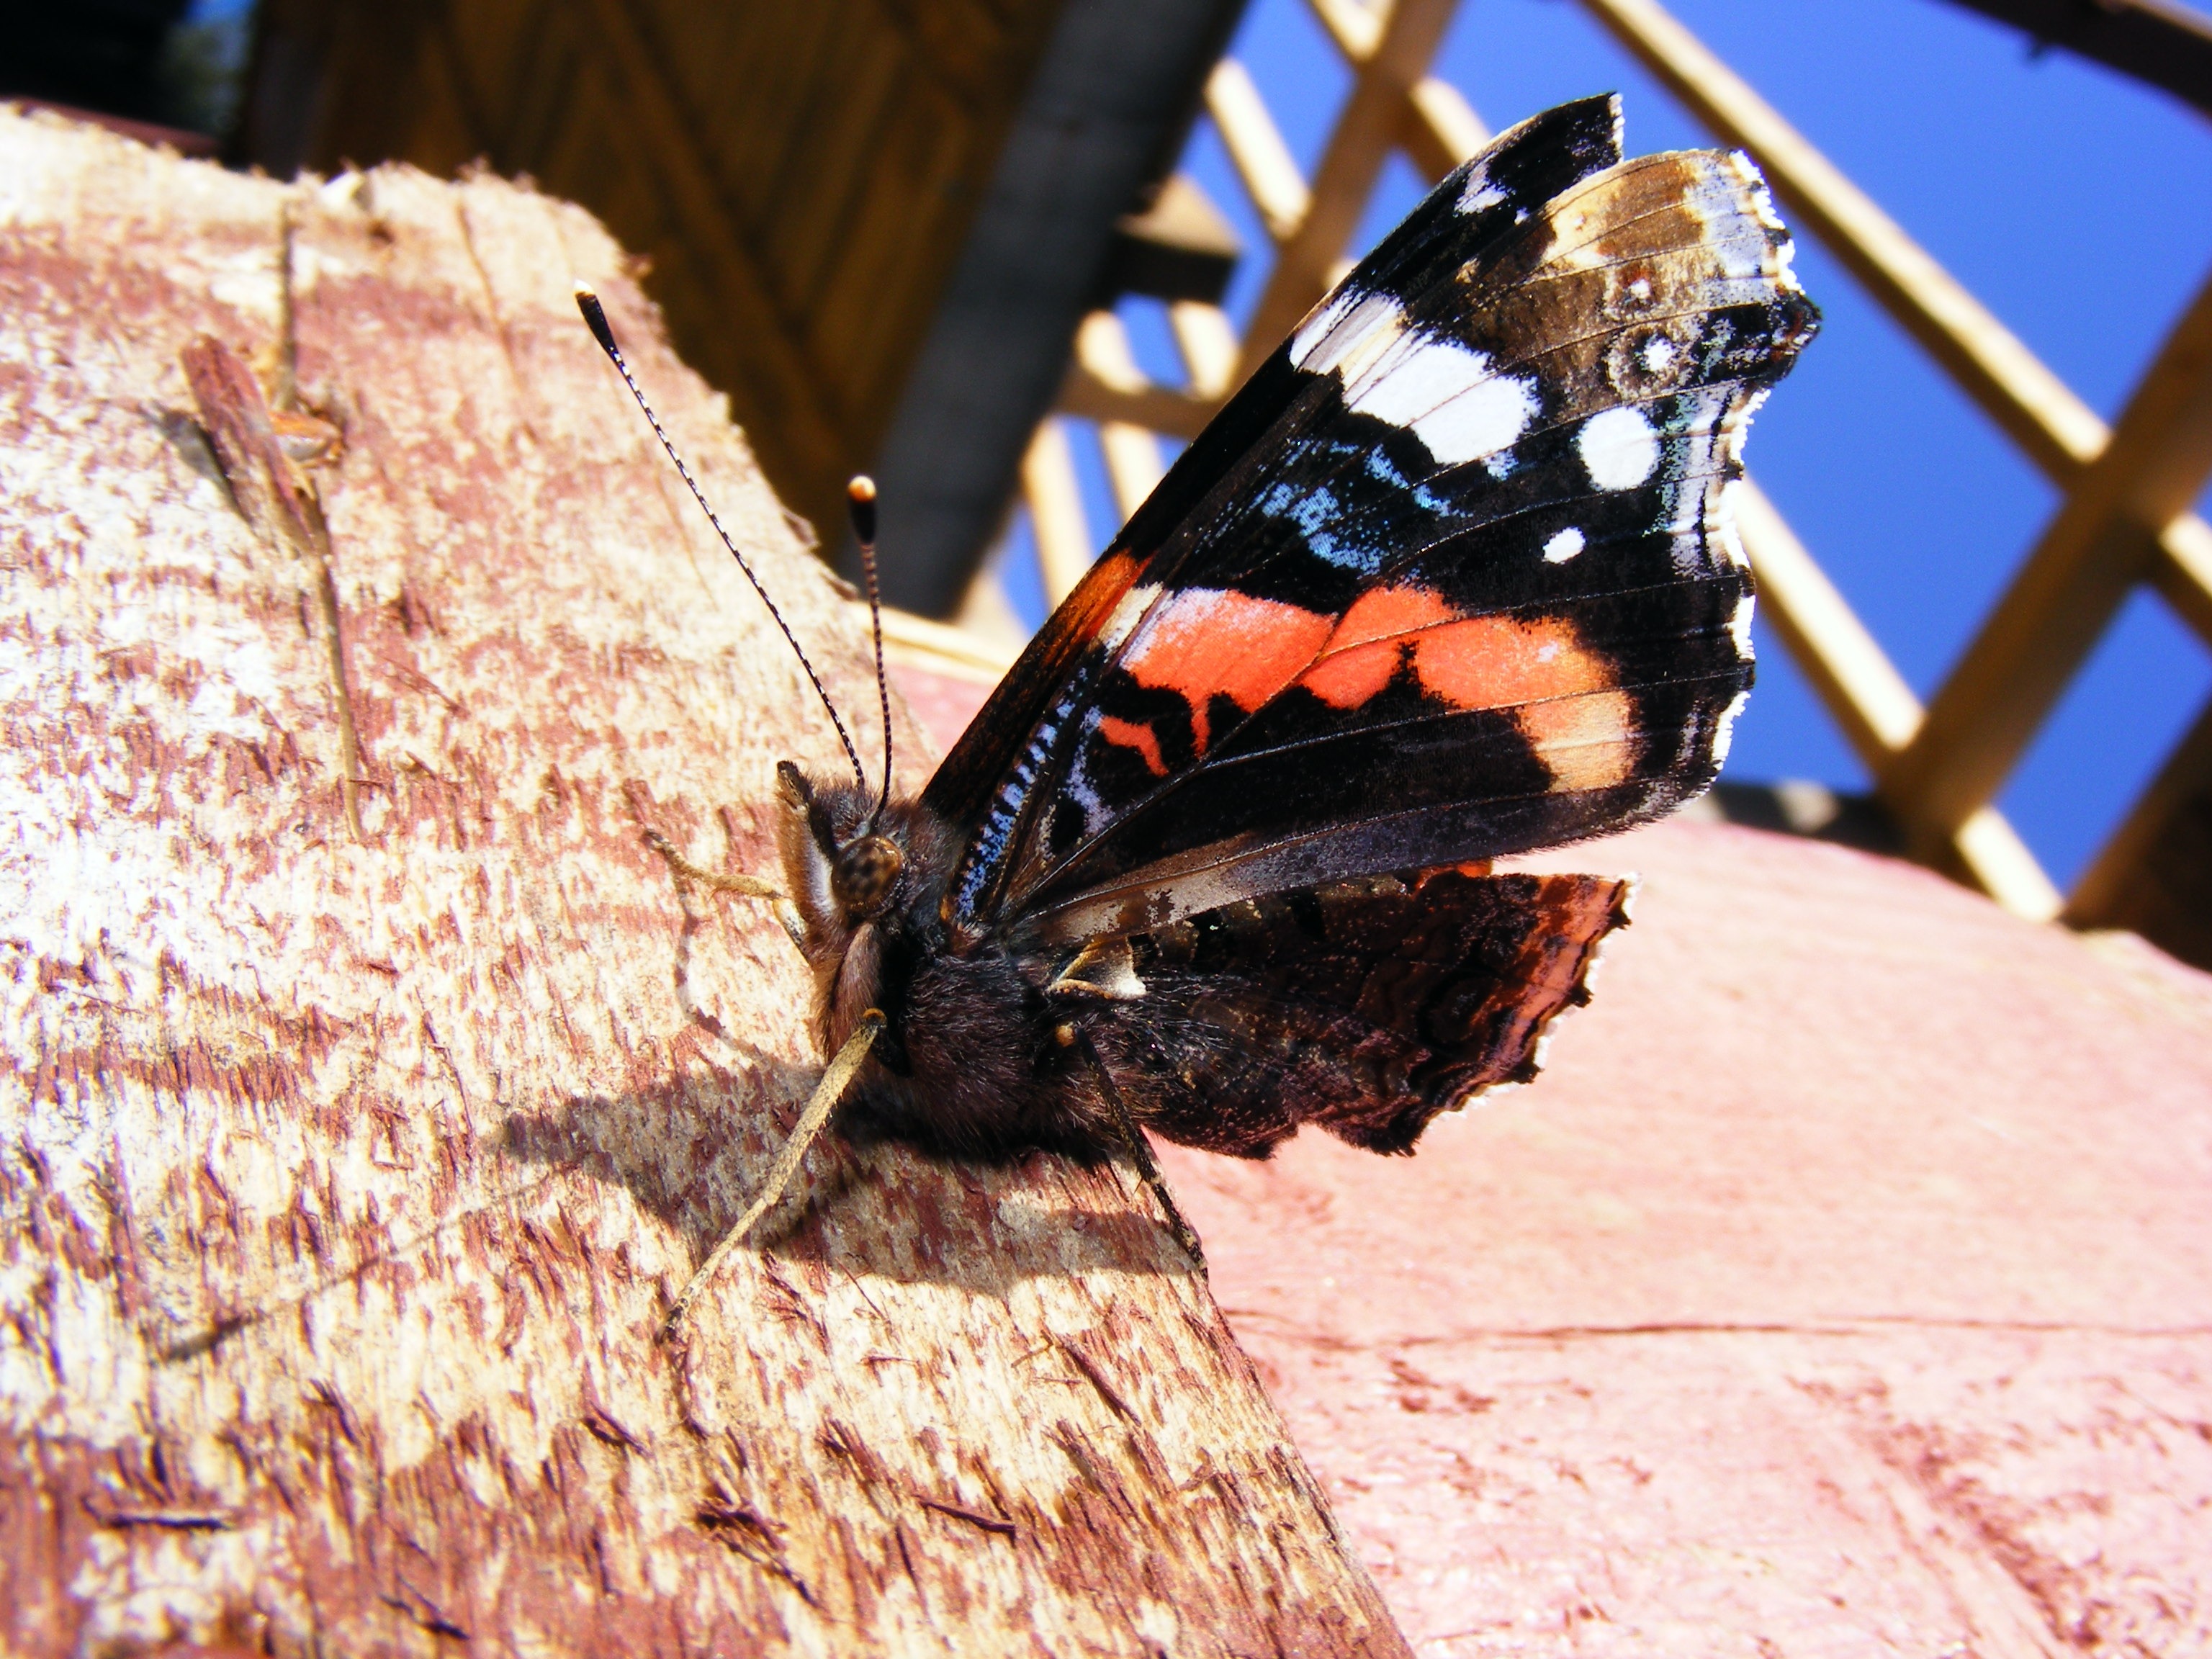
wing, sky, insect, butterfly, fauna, invertebrate, flowers, wings, insects, beautiful, colored, macro photography, arthropod, pollinator, moths and butterflies